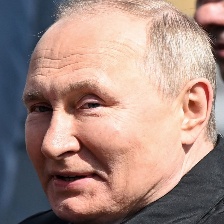
Species: LOONEY BIRDS
Scientific name: LUNATICUS AMERICONIS